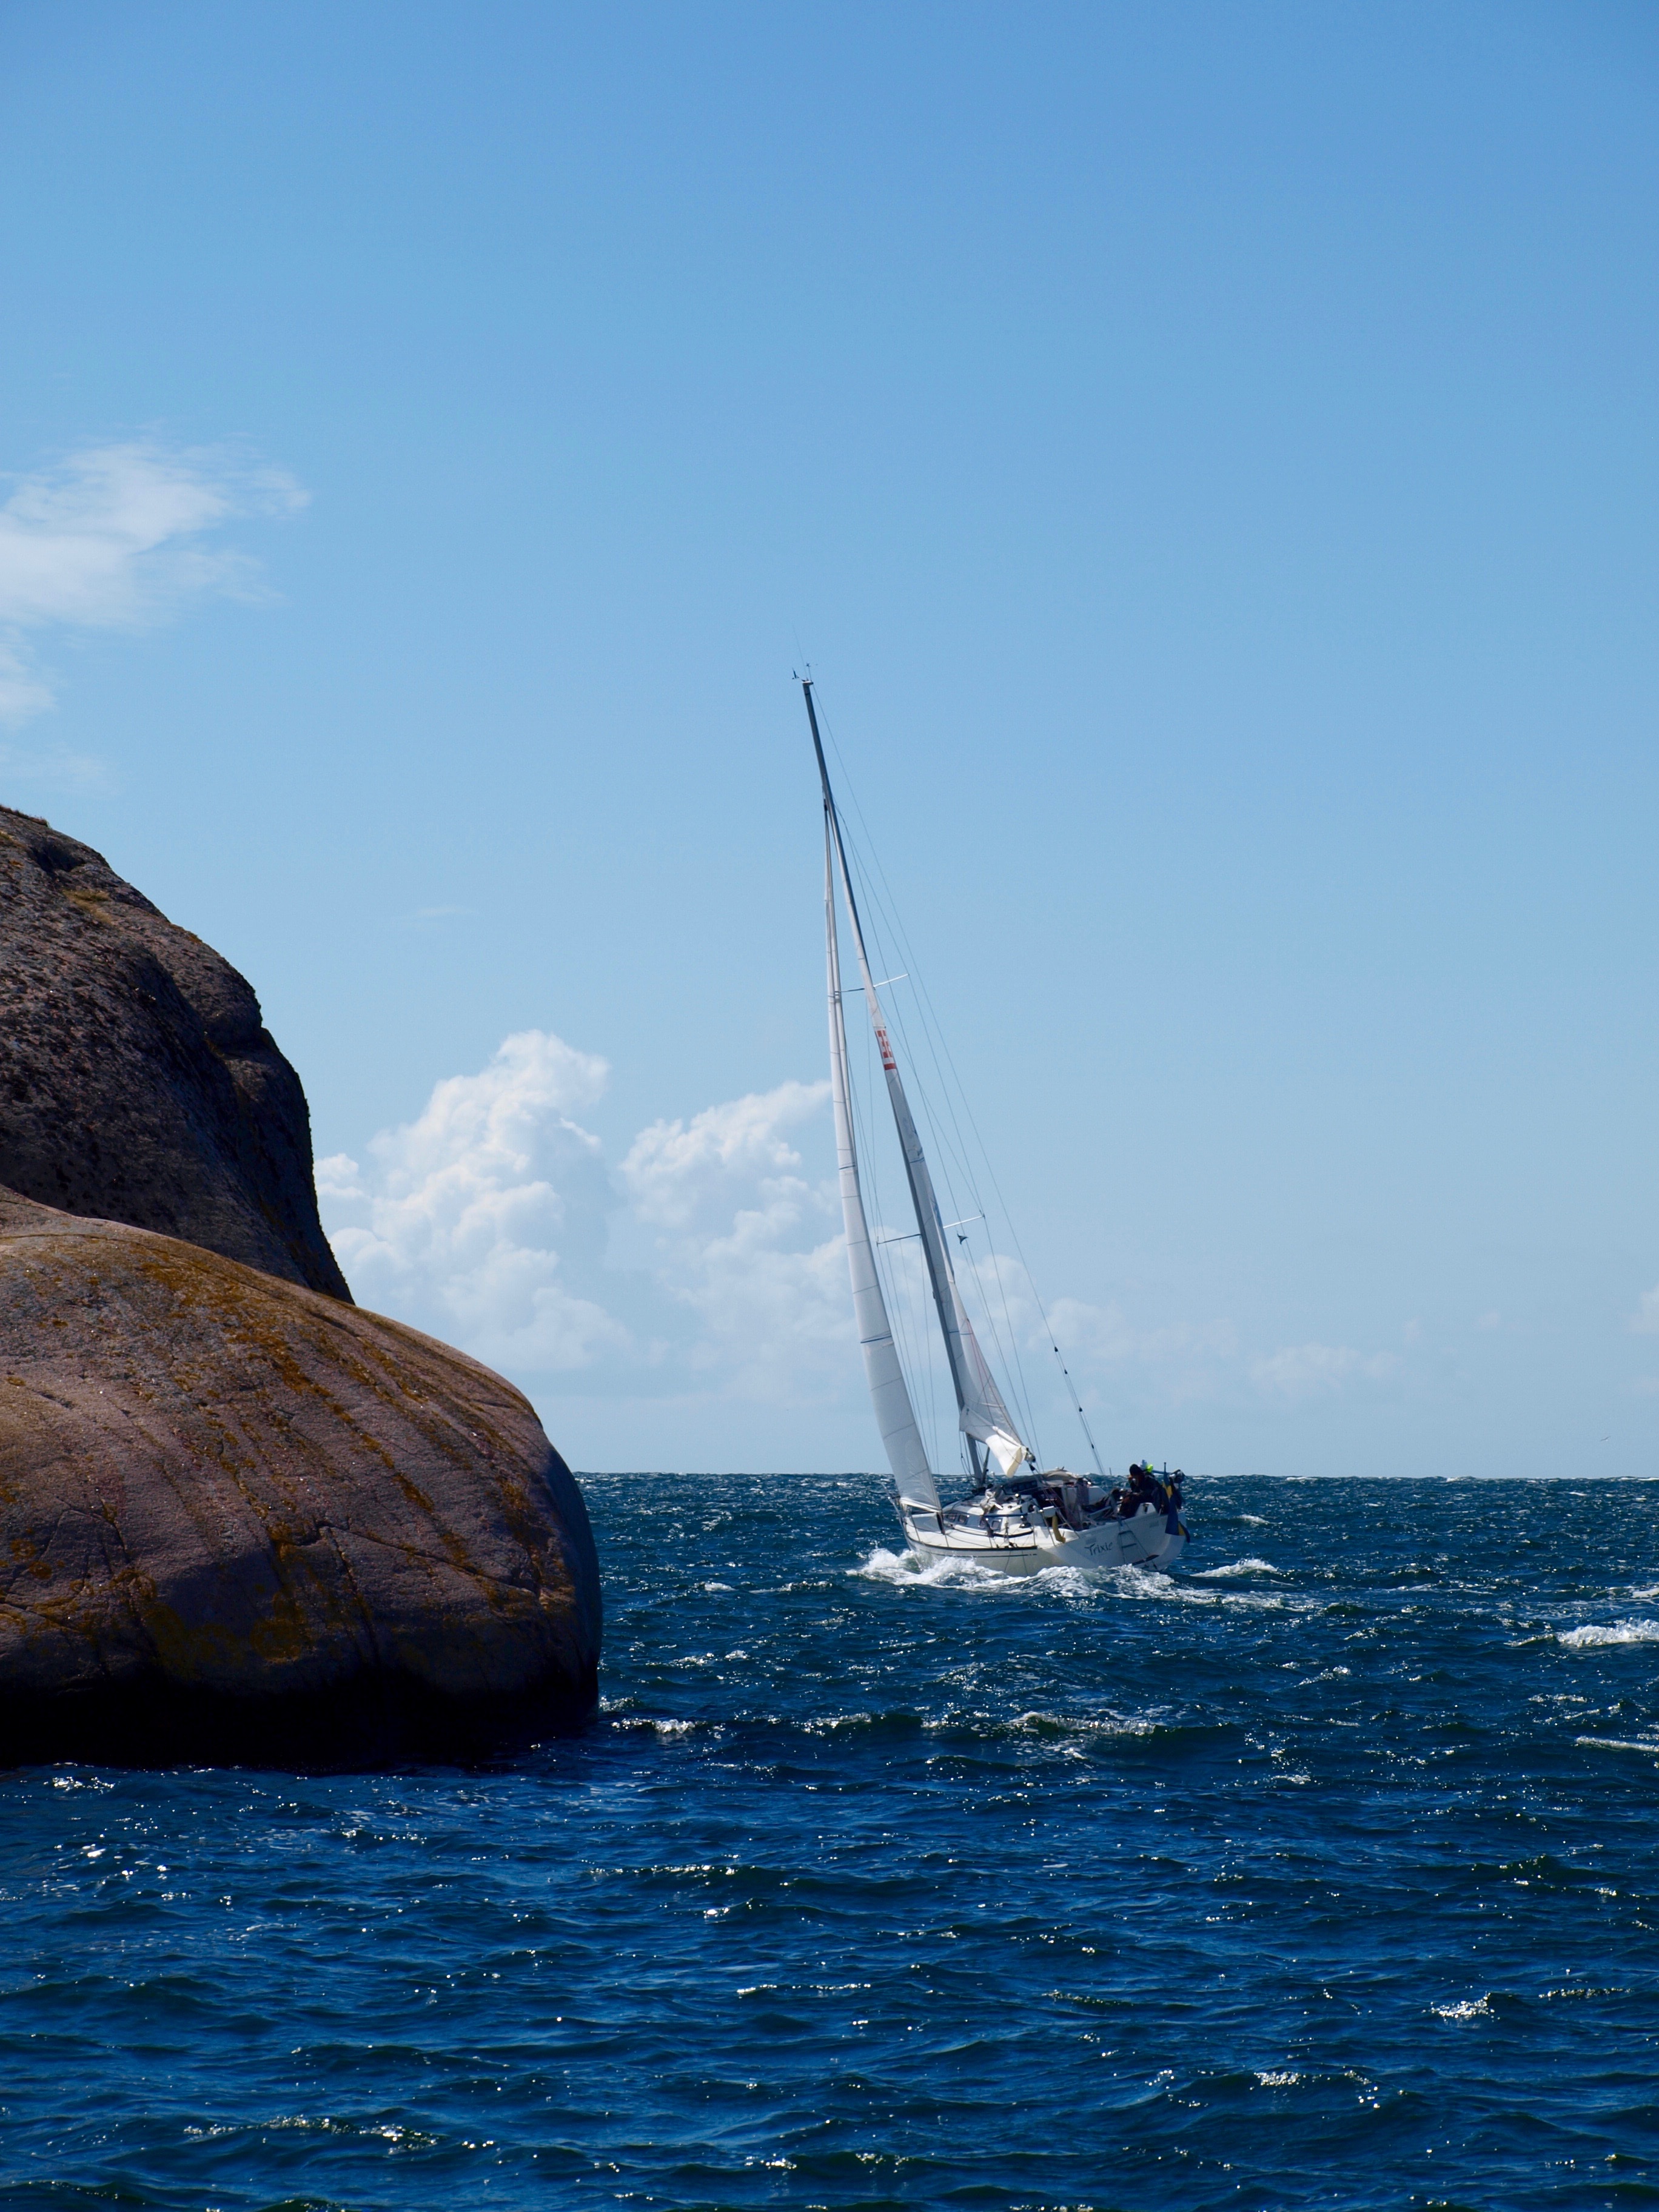
sea, coast, water, nature, ocean, horizon, cloud, boat, wind, summer, vehicle, mast, sailing, bay, blue, sailboat, sports, boating, sail, sweden, archipelago, views, watercraft, himmel, mirroring, sailing ship, sky blue, beautifully, the west coast, natural sea